People's Party of Kazakhstan

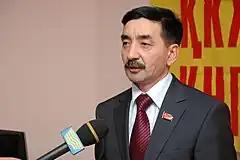
Secretary of the Central Committee Zhambyl Akhmetbekov

Membership for citizens of Kazakhstan aged from 18 in the QHP is voluntary, individual, fixed, confirmed with the party's ID.